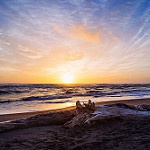
Scene: Outdoor